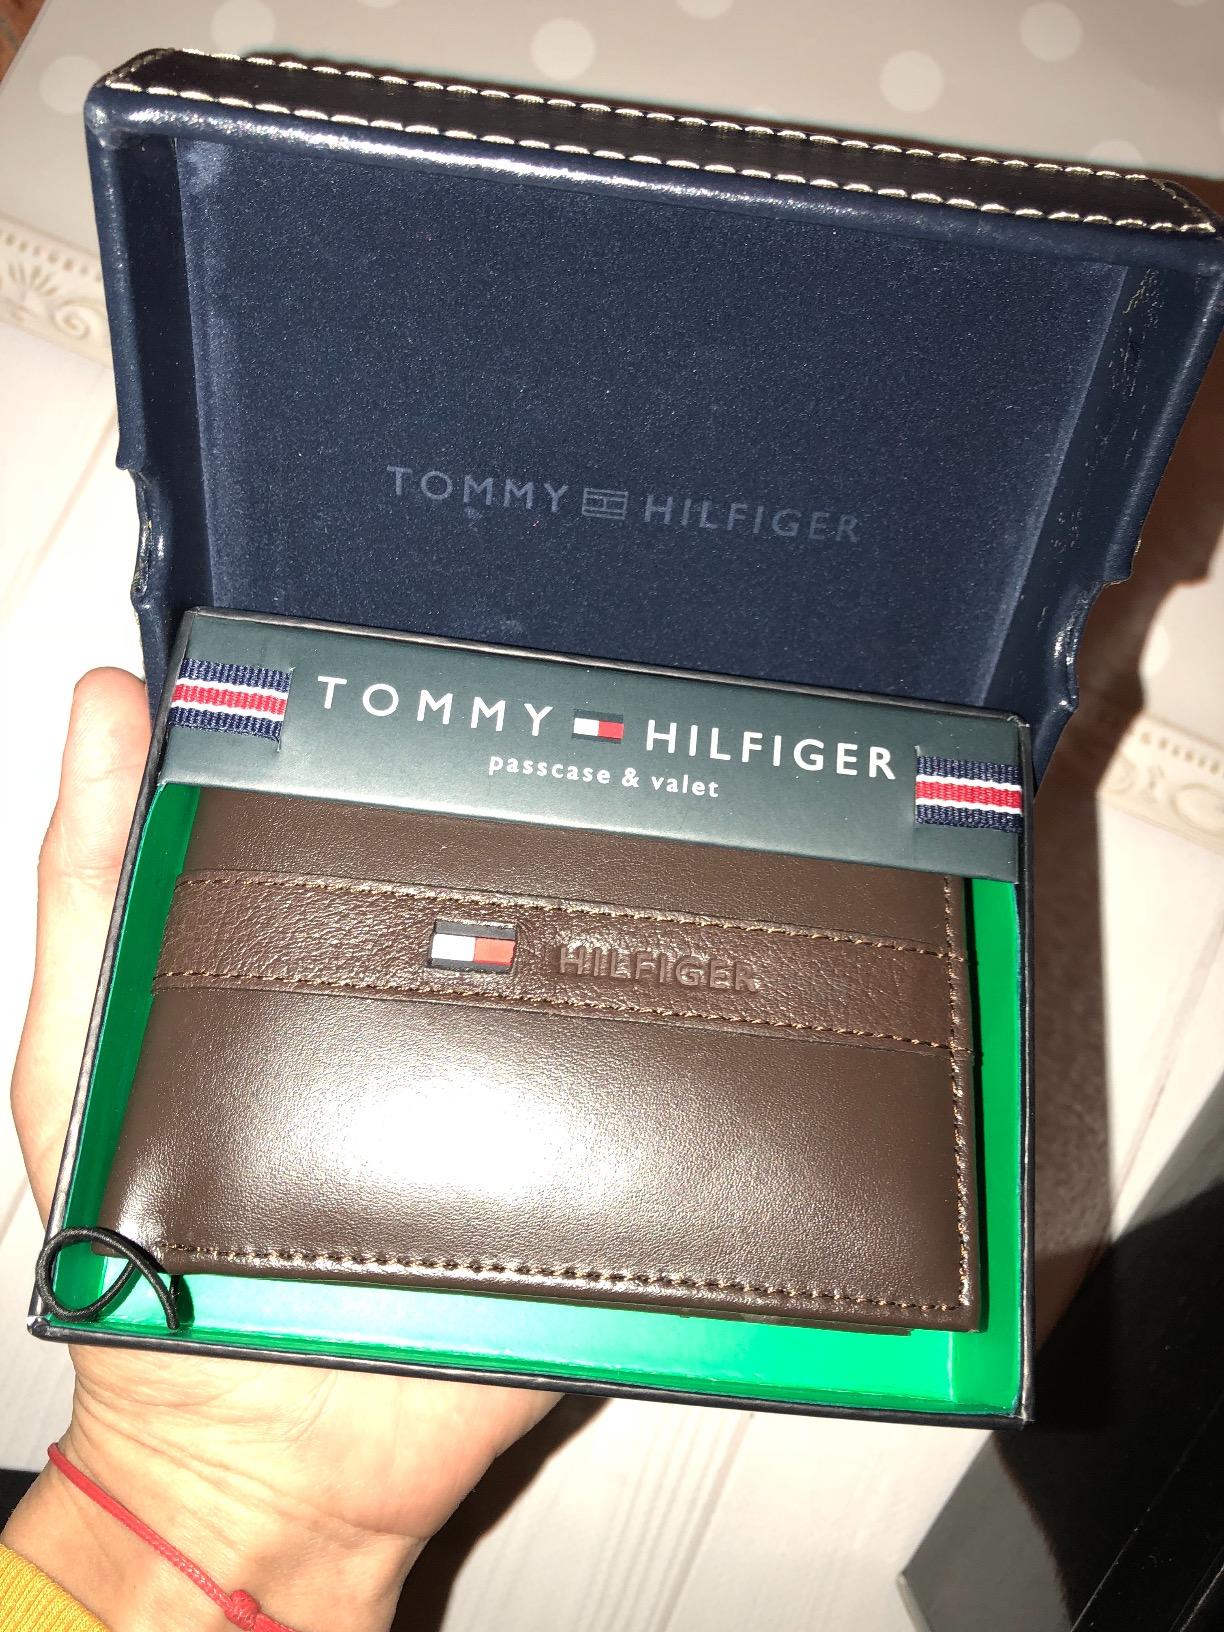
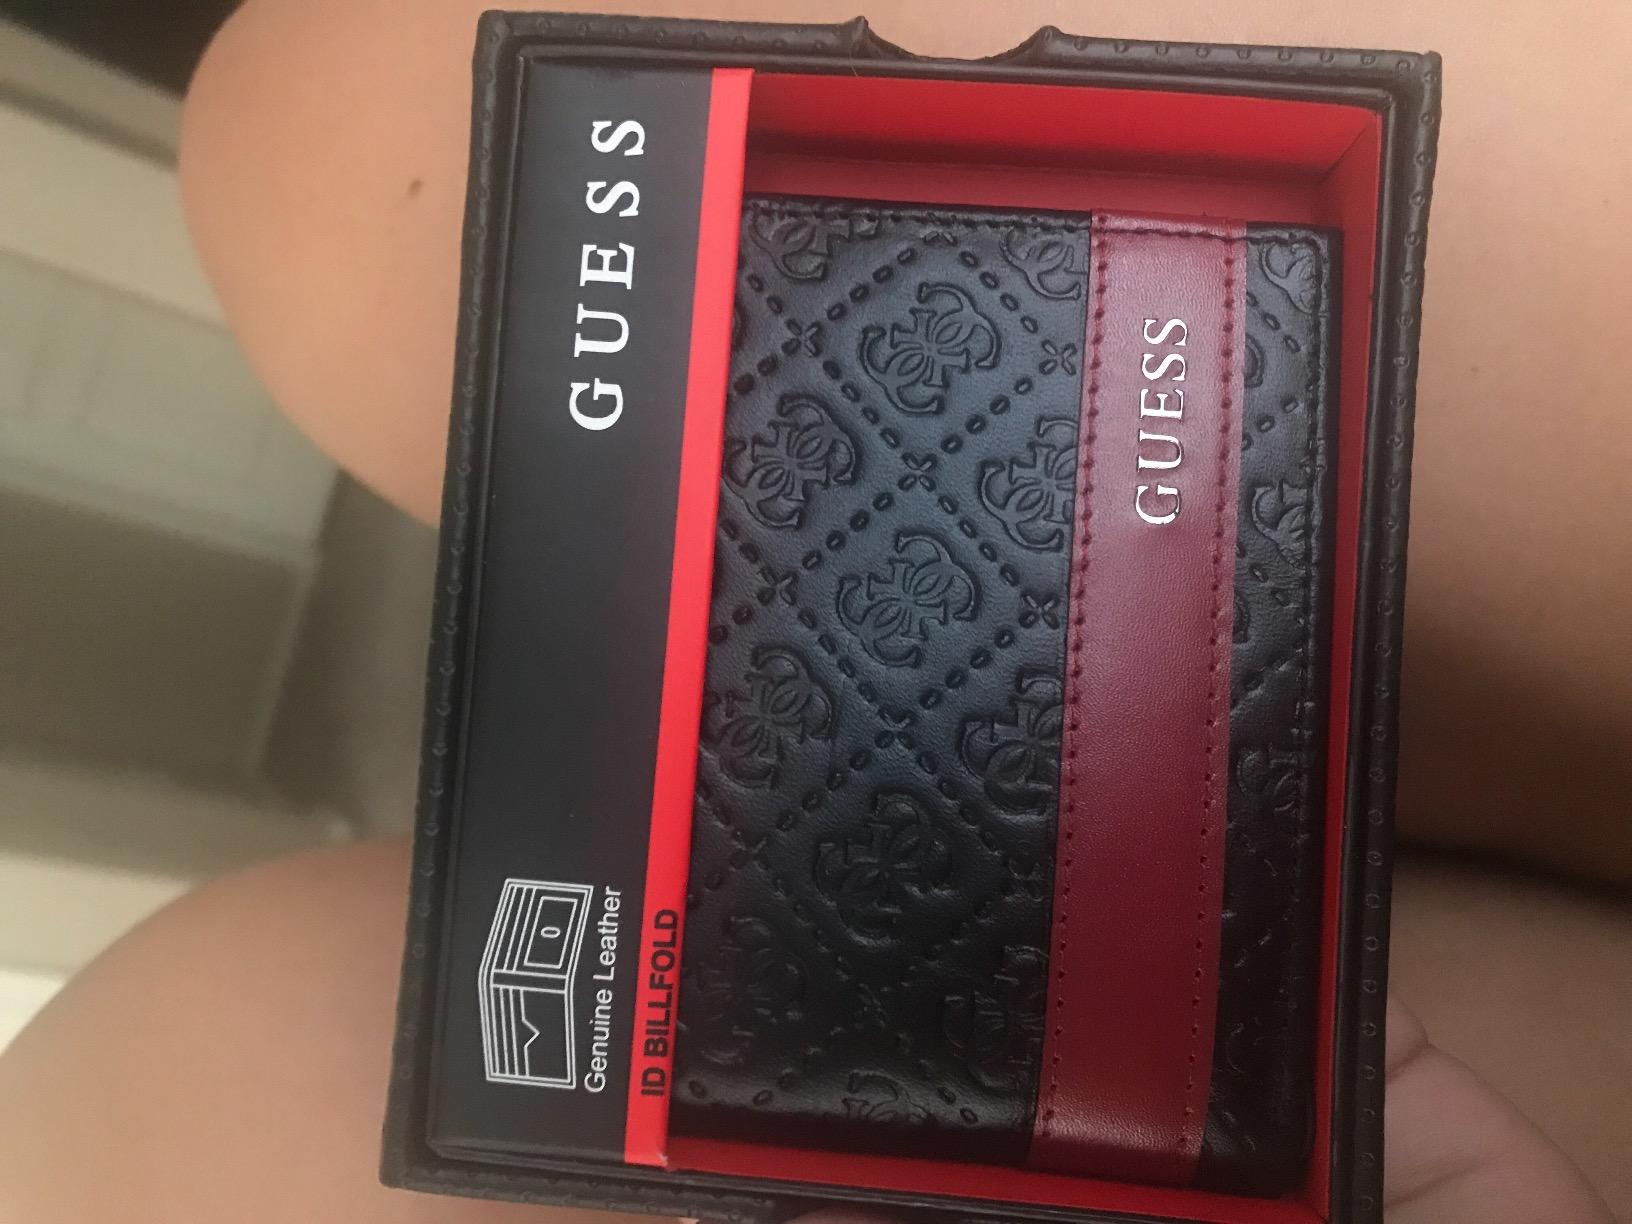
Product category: accessories_wallet
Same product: no